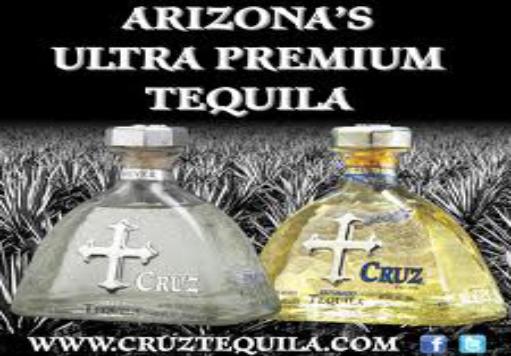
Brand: Cruz Tequila
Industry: Food